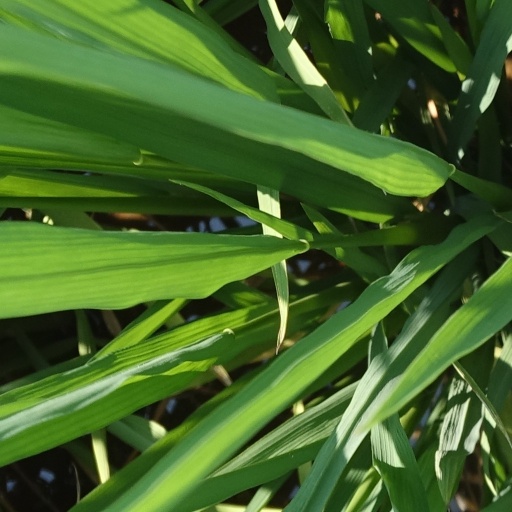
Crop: rice